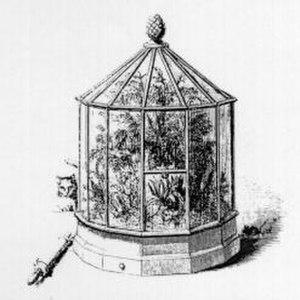
La caisse de Ward ou châssis de Ward est l'ancêtre des terrarium modernes. Serre portable destinée au transport sur longue distance des espèces végétales, elle est inventée par le docteur Nathaniel Bagshaw Ward, à Londres, autour de 1829 à l'issue d'une découverte accidentelle qui lui inspira sa construction.